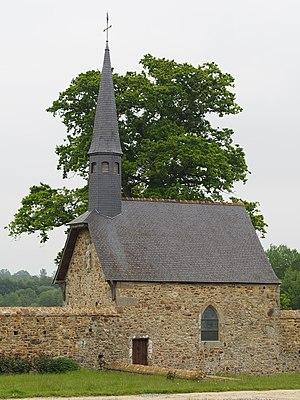
Chapelle du Manoir de la Chaslerie, à La Haute-Chapelle (France).
Le manoir de la Chaslerie est un édifice du XIVᵉ, modifié du XVIᵉ au XVIIᵉ siècle, situé à Domfront-en-Poiraie, commune déléguée de La Haute-Chapelle, en France.